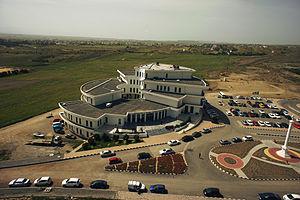
L’université du Proche-Orient est une université privée située à Nicosie-Nord dans la République turque de Chypre du Nord non reconnue internationalement.